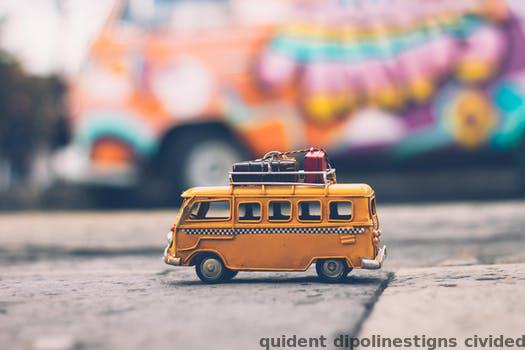
Label: Watermark